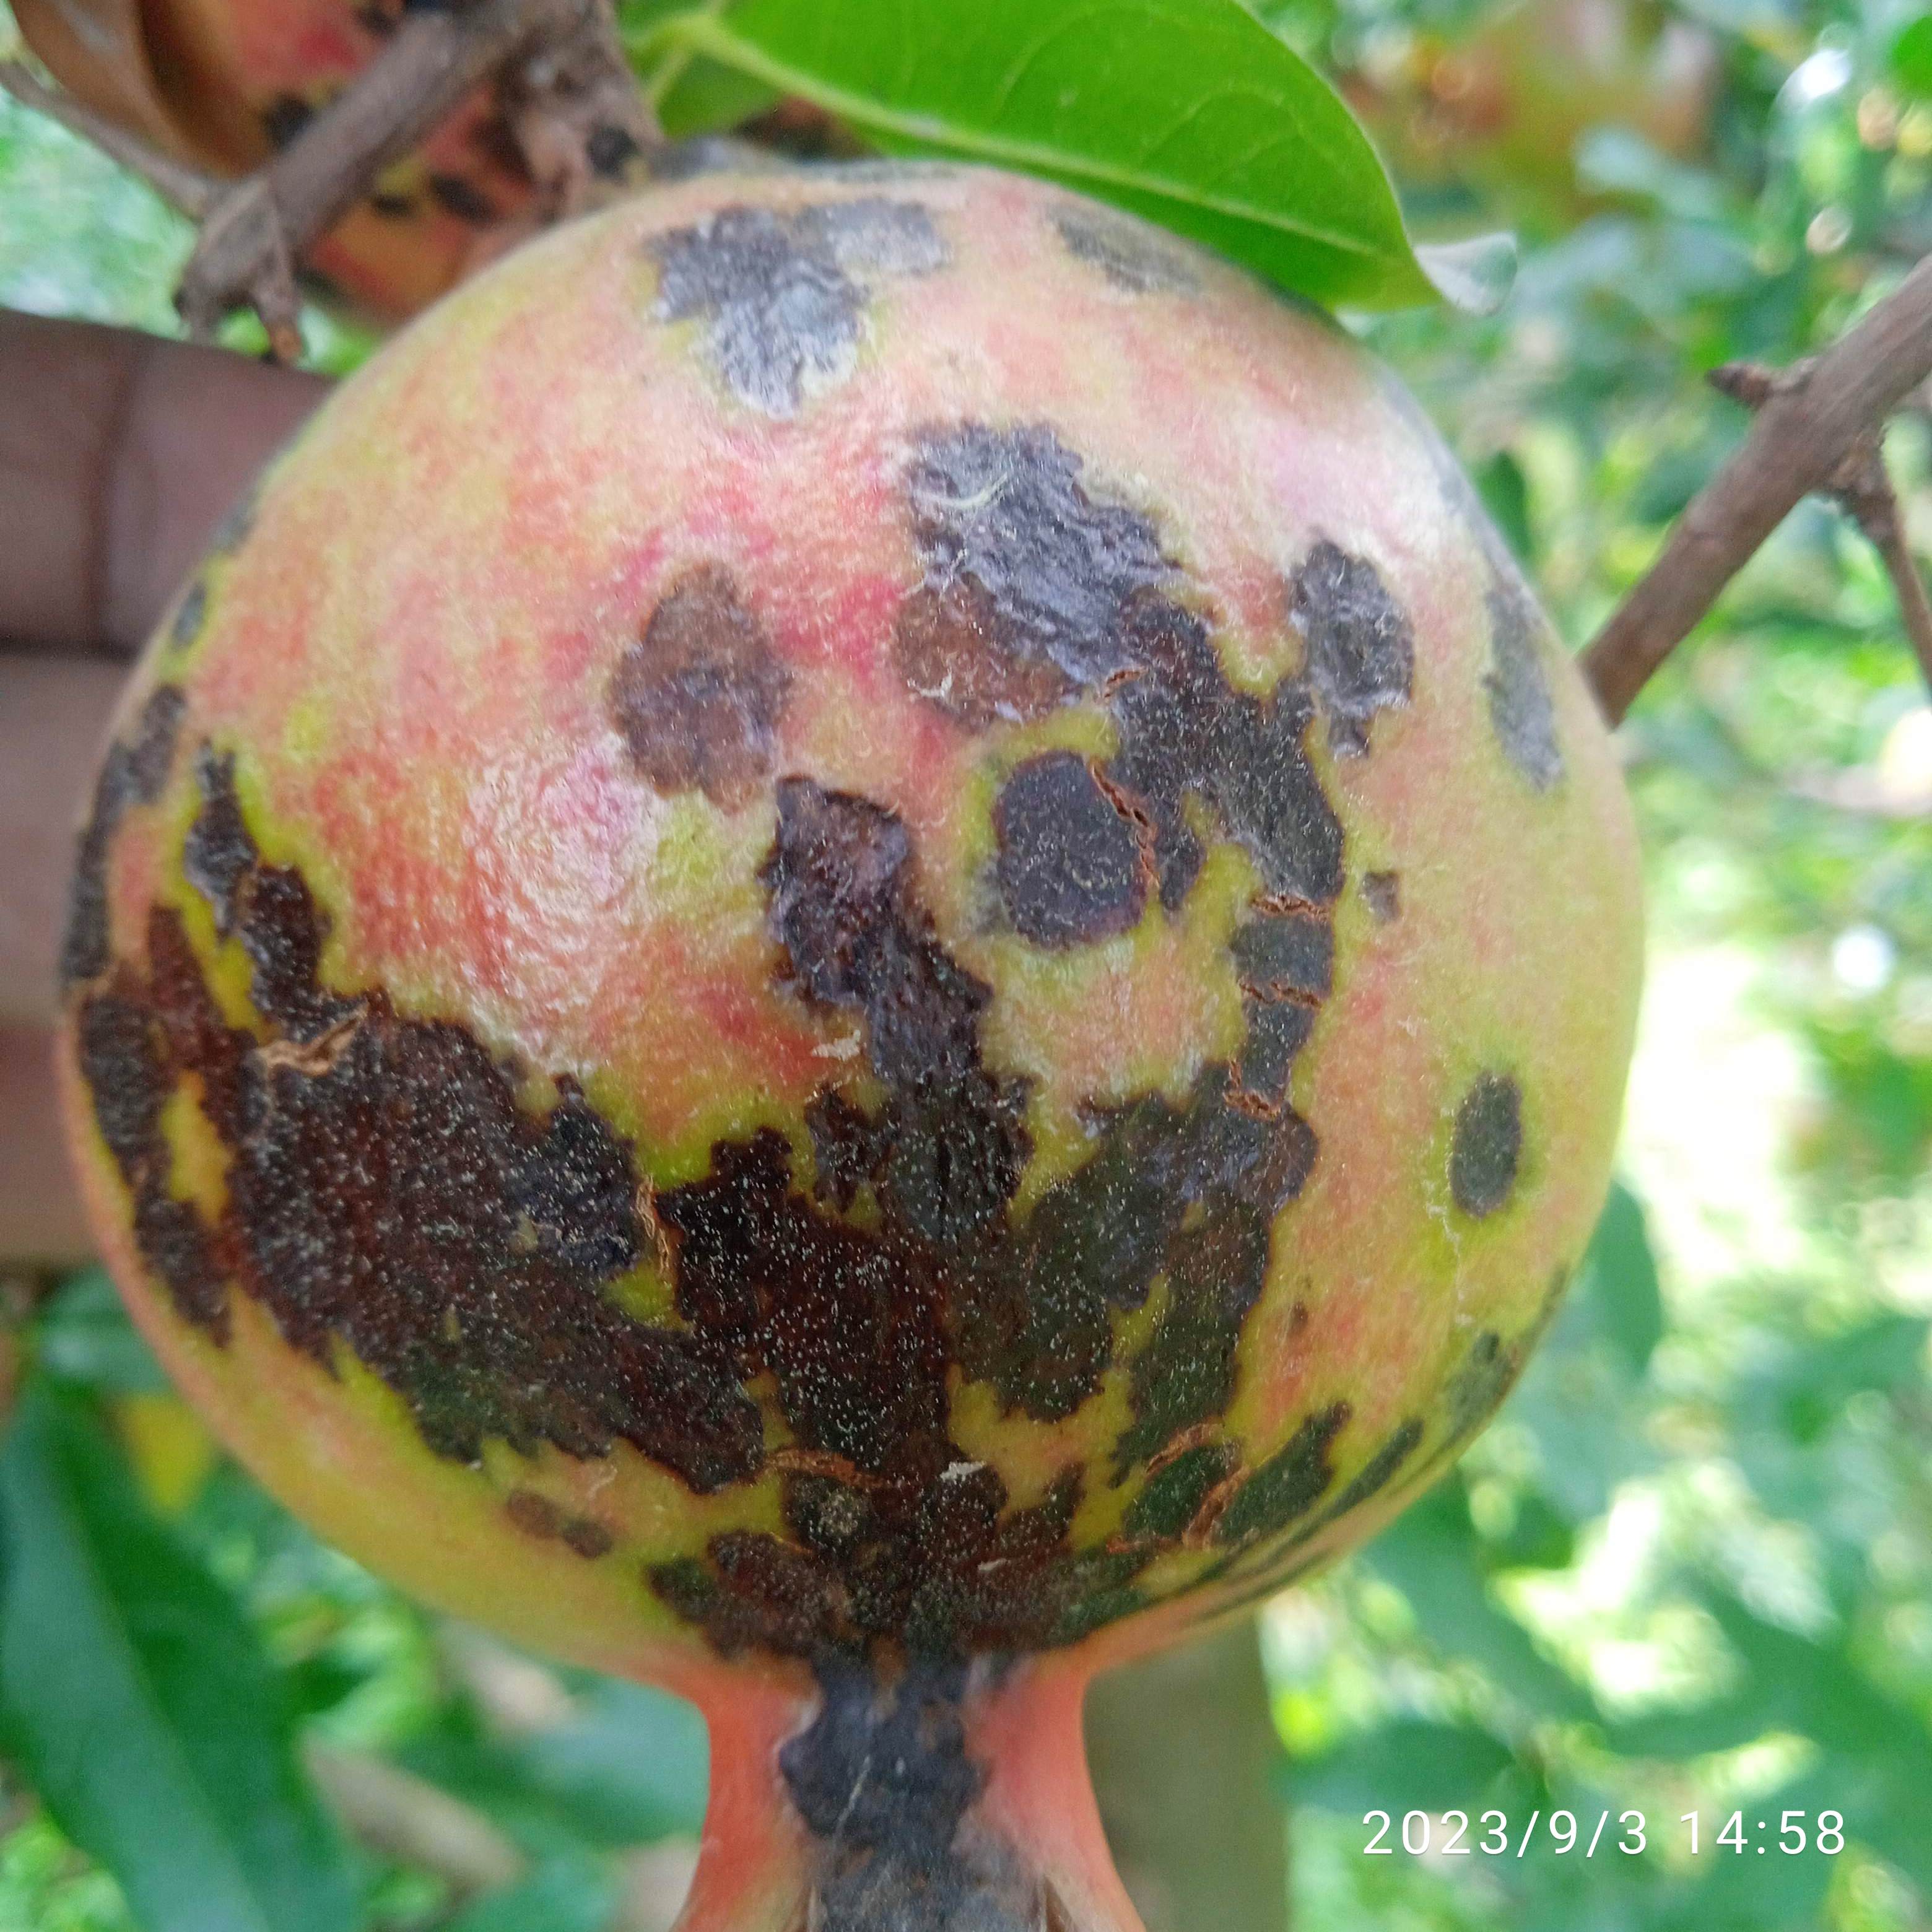
Label: Anthracnose